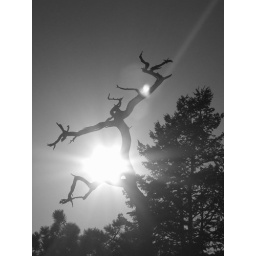
Cool dead tree at Veedauwoo near our home in Laramie WY